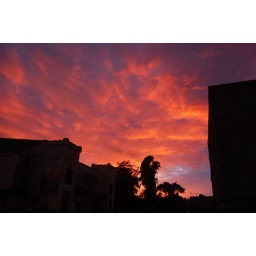
red sky in the evening